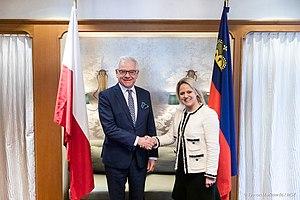
Katrin Eggenberger, née le 8 septembre 1982 à Werdenberg, est une femme politique liechtensteinoise.